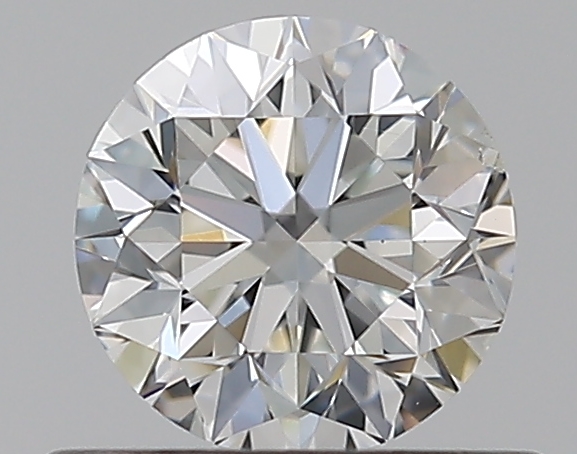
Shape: round
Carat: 0.5
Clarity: SI1
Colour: H
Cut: VG
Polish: EX
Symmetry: VG
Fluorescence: N
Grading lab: GIA
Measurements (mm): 4.91 x 4.97 x 3.2